MacBook Air

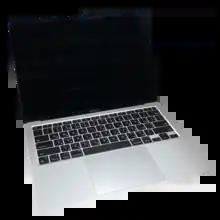
The MacBook Air (M1, 2020) has a similar design to its Intel predecessor.

The base 2018 model came with 8 GB of 2133 MHz LPDDR3 RAM, 128 GB SSD, Intel Core i5 processor (1.6 GHz base clock, with Turbo up to 3.6 GHz) with Intel UHD Graphics 617.